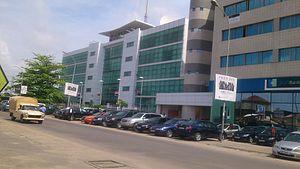
Rue de Ganhi Cotonou Bénin.
Cotonou est la capitale économique et la plus grande ville du Bénin avec 760 000 habitants lors du recensement de 2013. Elle abrite aussi de nombreux services gouvernementaux et diplomatiques.